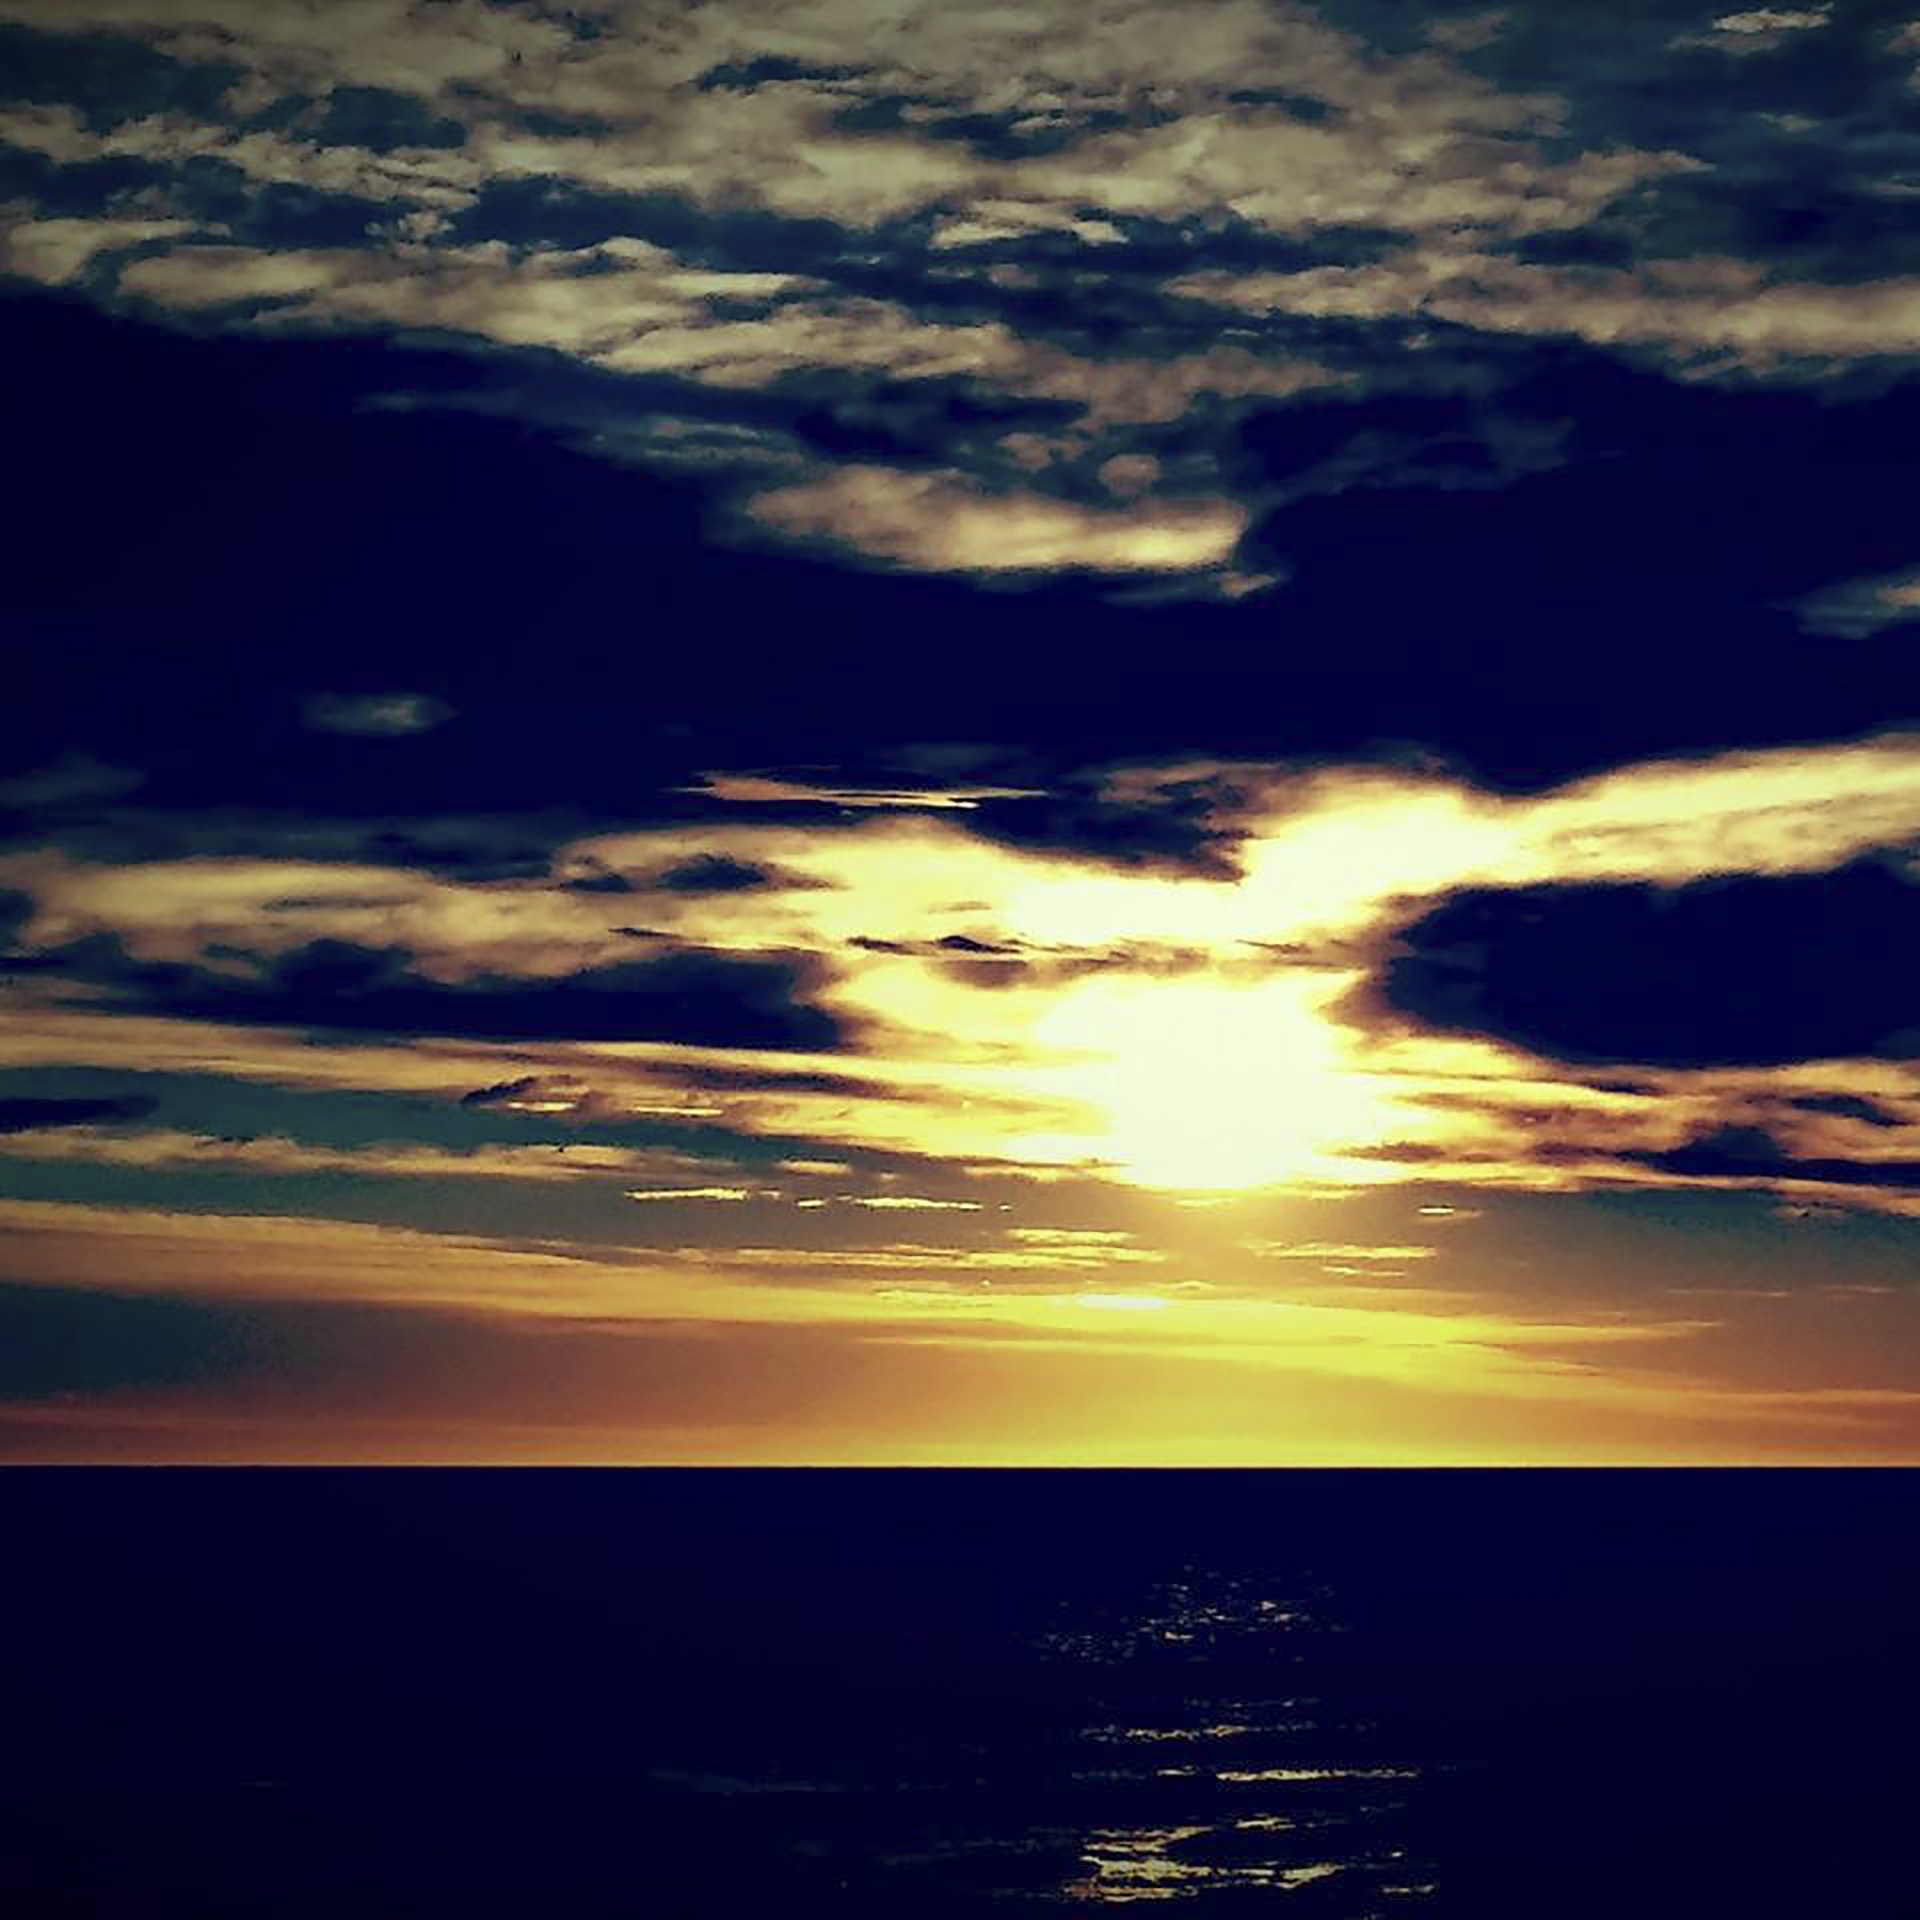
beach, sea, coast, ocean, horizon, cloud, sky, sun, sunrise, sunset, sunlight, morning, dawn, atmosphere, dusk, evening, reflection, afterglow, meteorological phenomenon